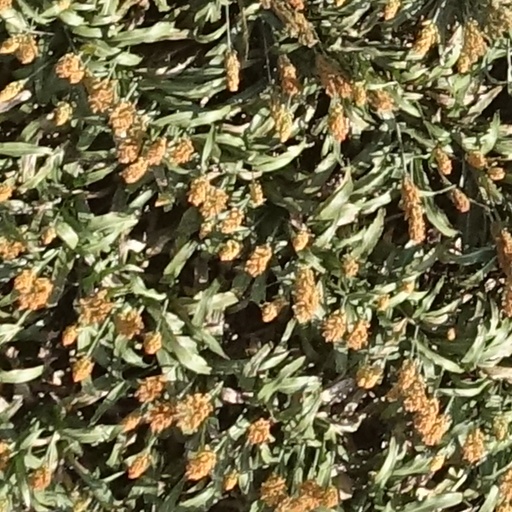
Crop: sorghum